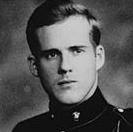
Age: 22